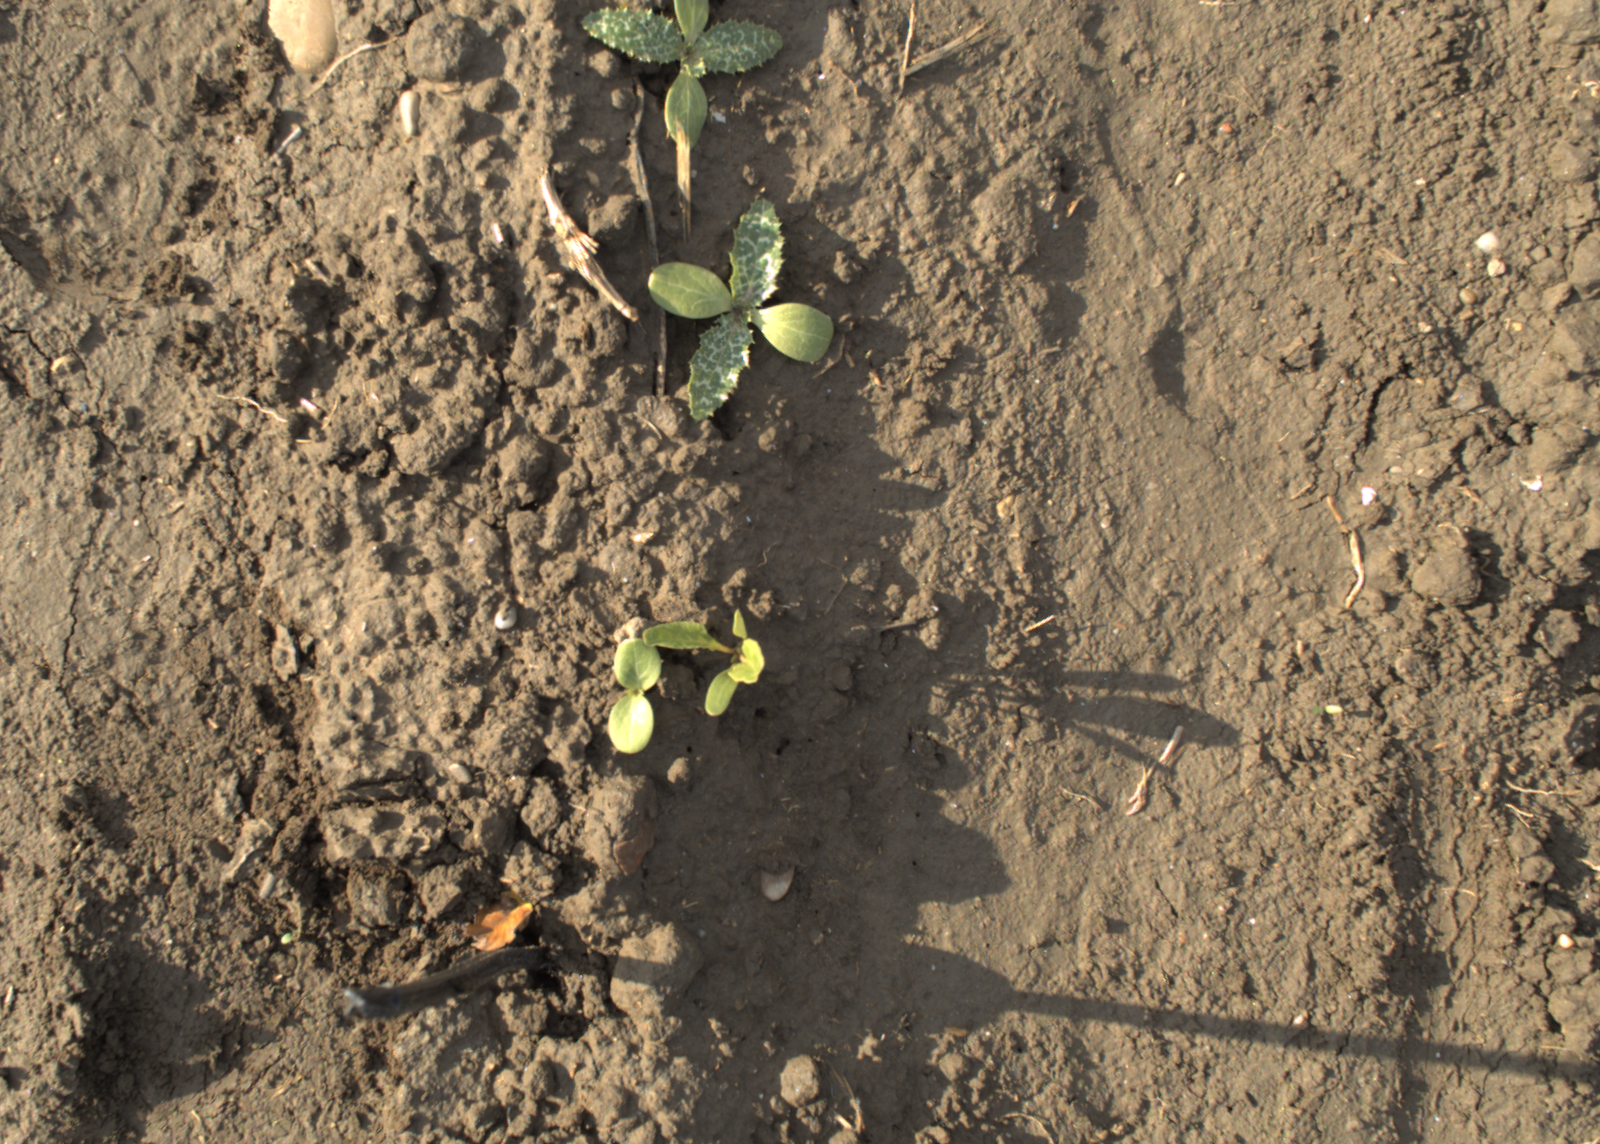
Capture date: 13.10.2021 09:56:45
Weather: mixed
Wind: strong
Seeding date: 02.09.2021
Plant canopy height (mm): 956